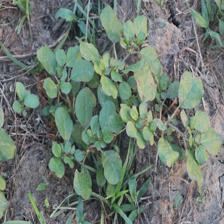
Label: BroadLeafWeed